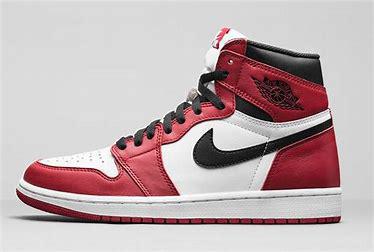
Brand: Jordan
Model: 1 OG